Greg Gianforte

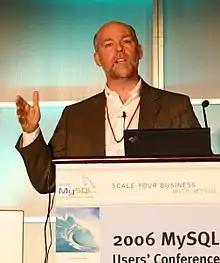
Gianforte speaking at a business conference in 2006

Gianforte began his career in 1983 at Bell Laboratories, working in product acquisition. Frustrated by the bureaucratic corporate hierarchy at Bell Labs, Gianforte departed to co-found Brightwork Development Inc., a developer of server-based LAN management software for the banking industry, which was based in Tinton Falls, New Jersey. He and his partners sold the company to McAfee Associates for $10 million in 1994. Gianforte then began working for McAfee as head of North American sales. In 1995, he moved to Bozeman, Montana.